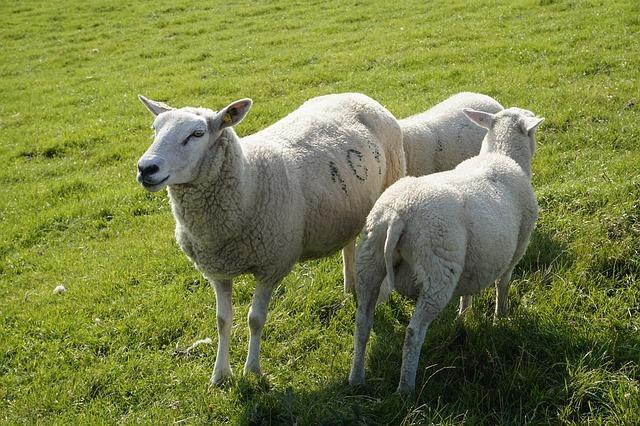
sheep